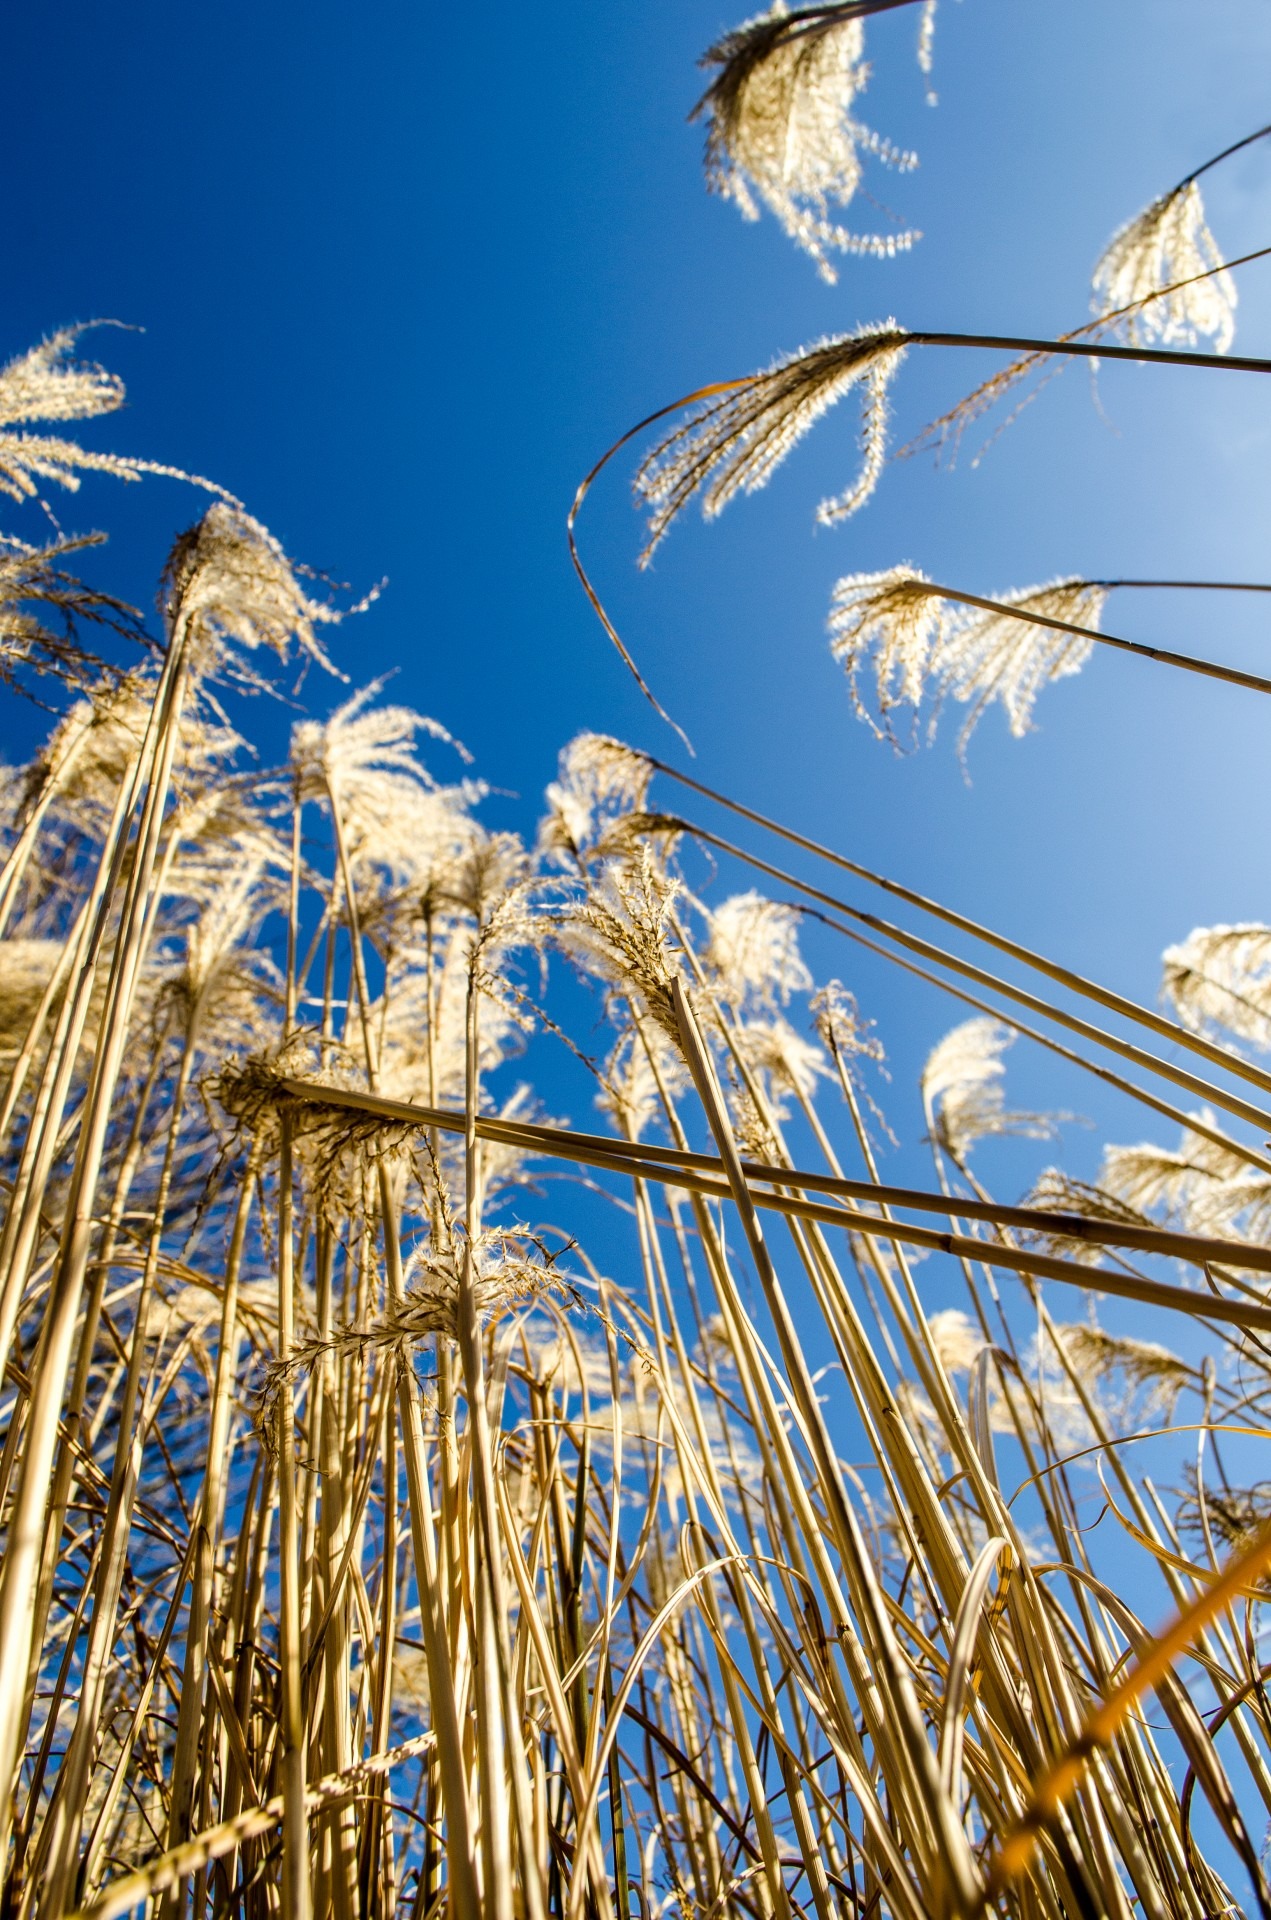
tree, nature, branch, winter, plant, sky, sunlight, flower, wind, frost, cityscape, floral, decoration, spring, reflection, ferris wheel, mast, natural, blue, seasons, botanic, grass family